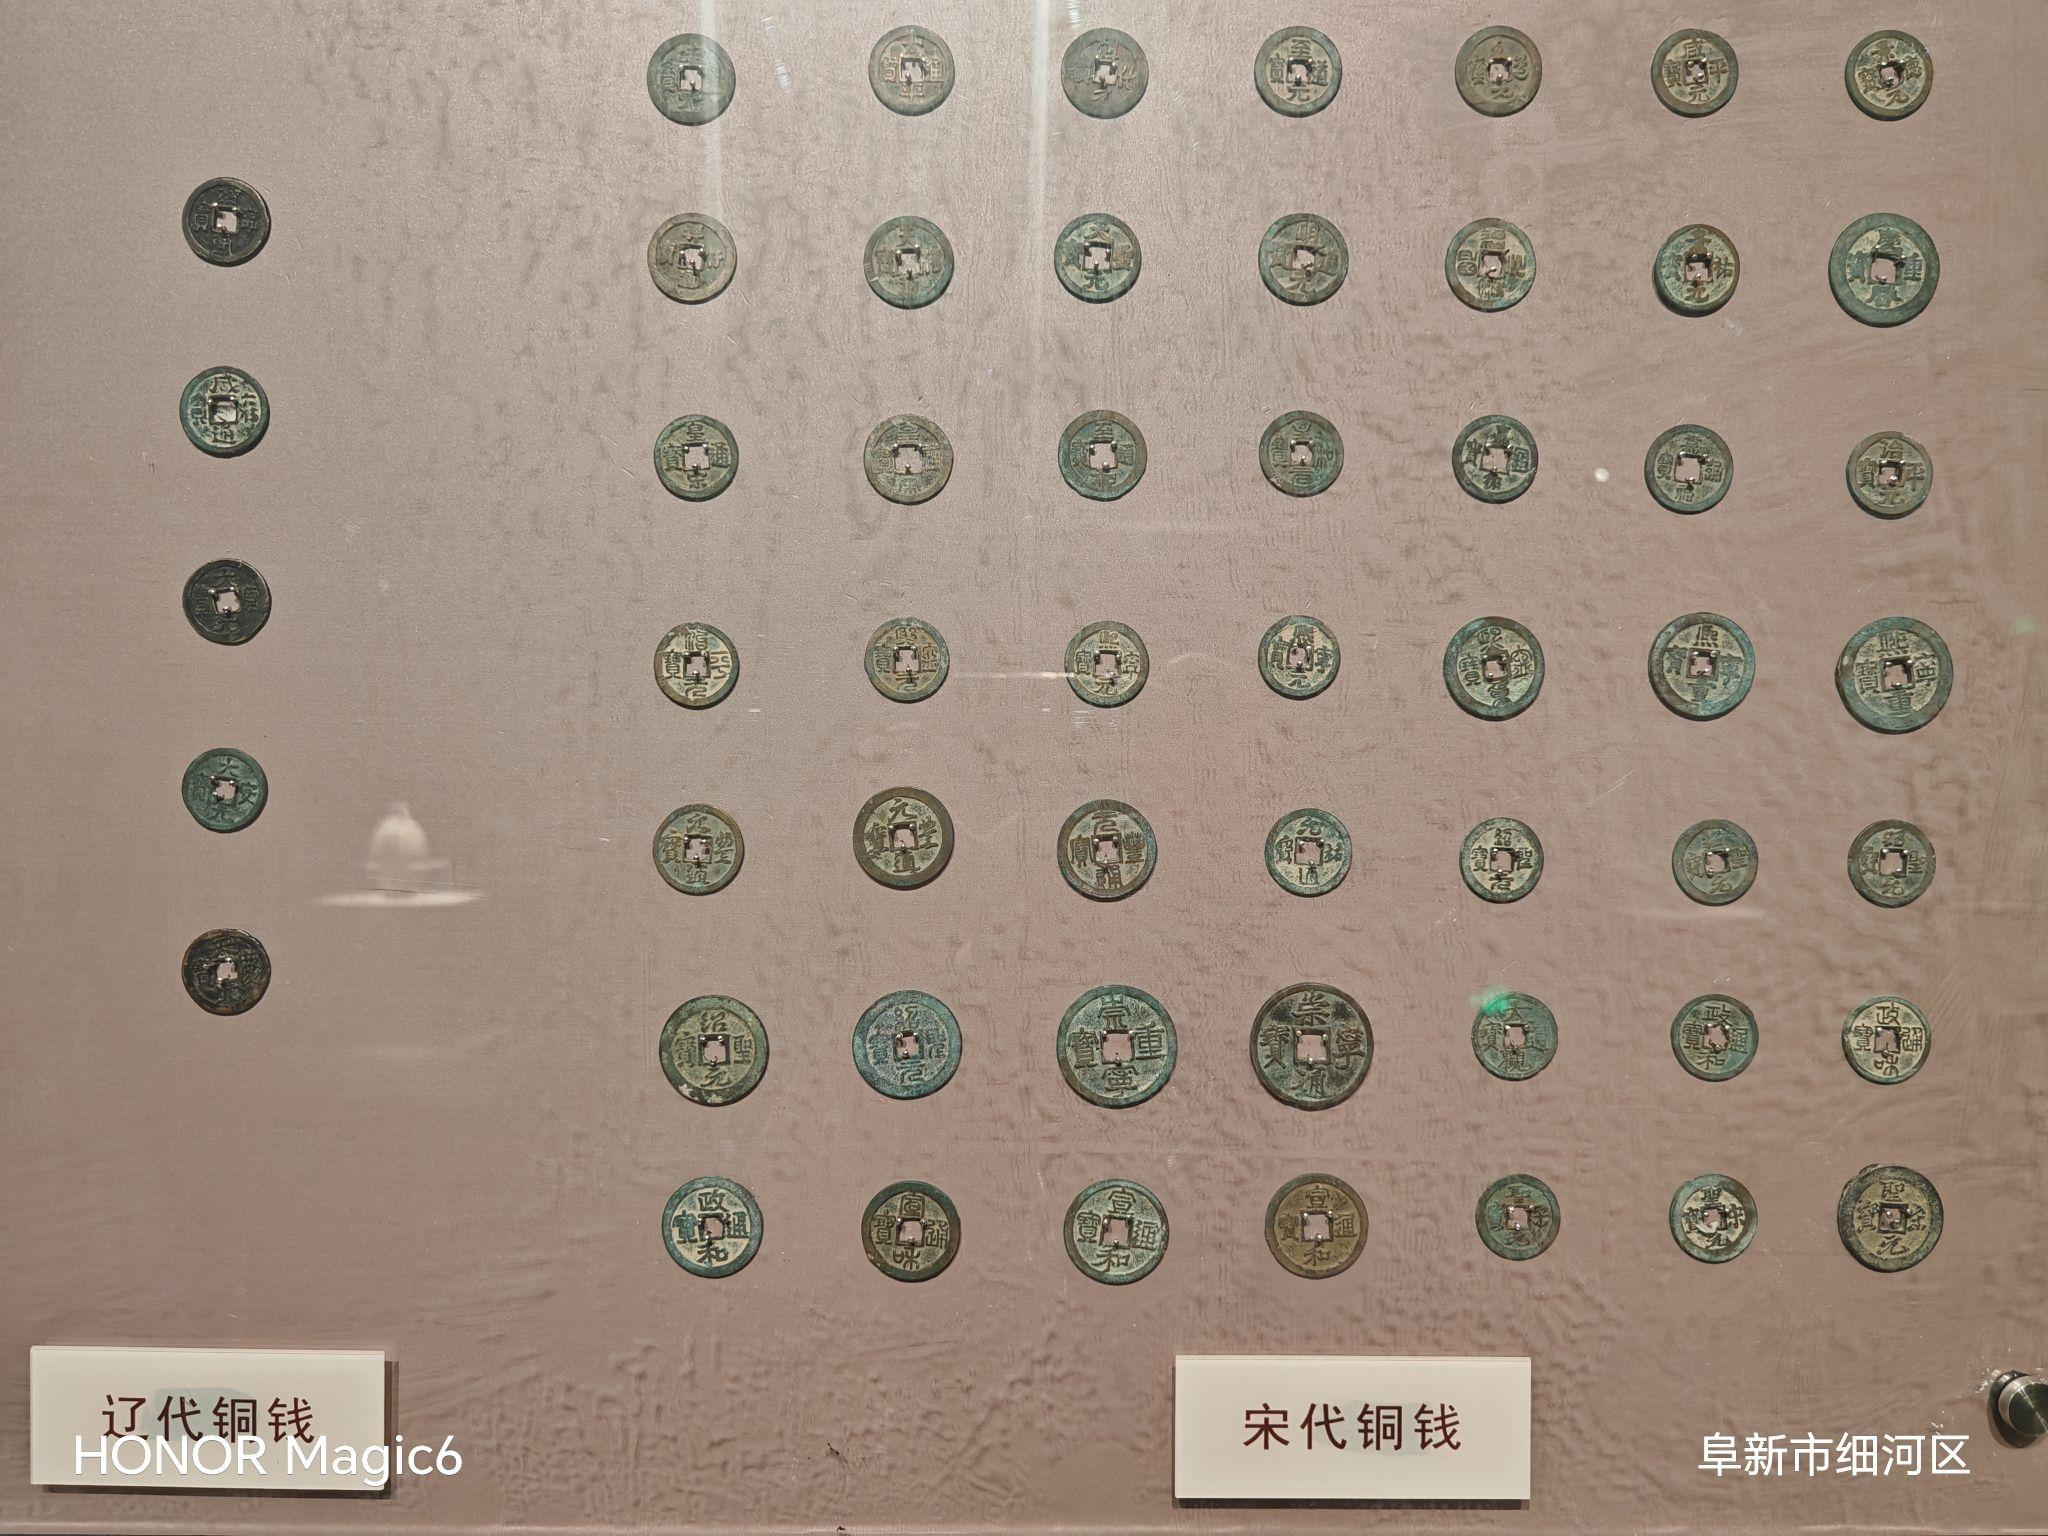
地标名称：阜新市博物馆
所在城市：阜新市·细河区